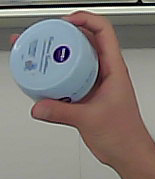
Product: nivea_baby